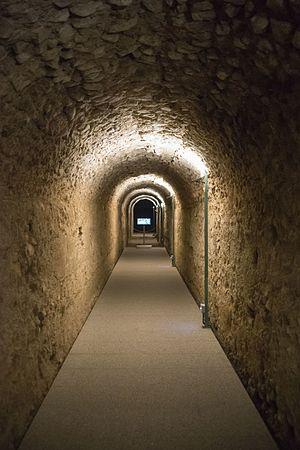
Égouts du musée du forum romain de Caesaraugusta (Saragosse, Province de Saragosse, Aragon, Espagne).
Le musée du forum de Caesaraugusta est un musée de la ville de Saragosse qui montre les restes du forum de la cité romaine antique de Caesaraugusta. Le musée se situe dans le sous-sol de la cathédrale Saint-Sauveur de Saragosse, et l'accès se réalise à travers un prisme de plaques d'onyx iranien.